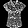
Label: Shirt